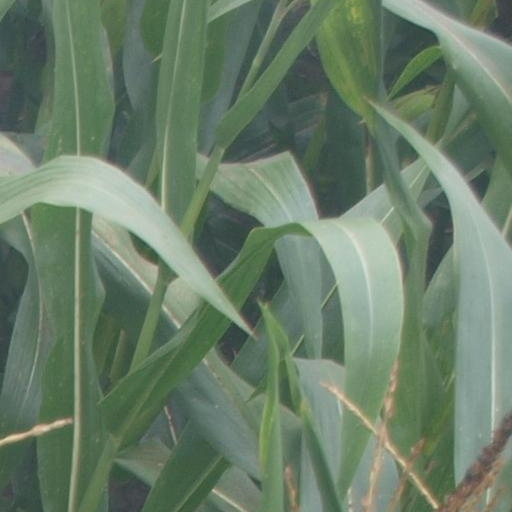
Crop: maize; corn